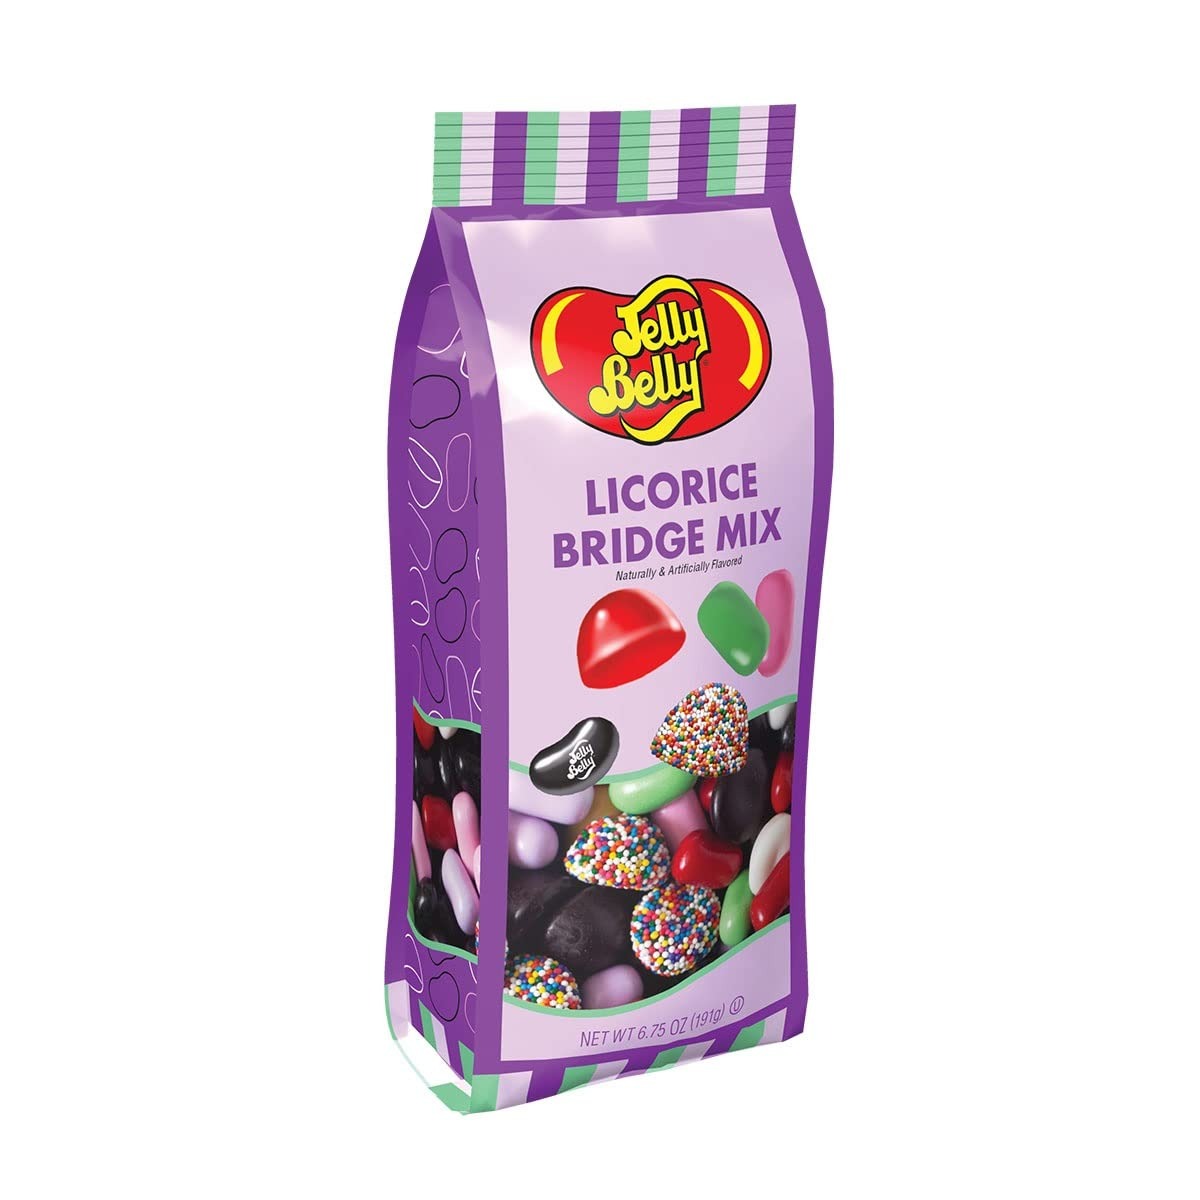
Item Name: Jelly Belly Licorice Bridge Mix - 6.75 oz Gift Bags - 12-Count Case - Official, Genuine, Straight from the Source
Bullet Point 1: This is a 12 count case of 6.75 oz gift bags filled with fresh-from-the-factory Licorice Bridge Mix goodness!
Bullet Point 2: A collection of our famous licorice candies
Bullet Point 3: Makers of gourmet confections for over 100 years
Bullet Point 4: Try all Confections by Jelly Belly!
Product Description: Bridge Mix is a collection of all our licorice candies including: Licorice Pastels, our old world licorice centers covered in colorful, crisp, toothsome shells. Licorice Buttons in red and black. Non-pareil Licorice Buttons covered in colorful non-pareil seeds. Licorice lovers will rave. Licorice Pastels Non-Pareil Licorice Buttons Licorice Jelly Belly Jelly Beans Licorice Mellocreme Buttons 12 - 6.75 oz gift bags.All Confections by Jelly Belly are certified OU Kosher by the Orthodox Union.
Value: 81.0
Unit: Ounce

Price: 8.49